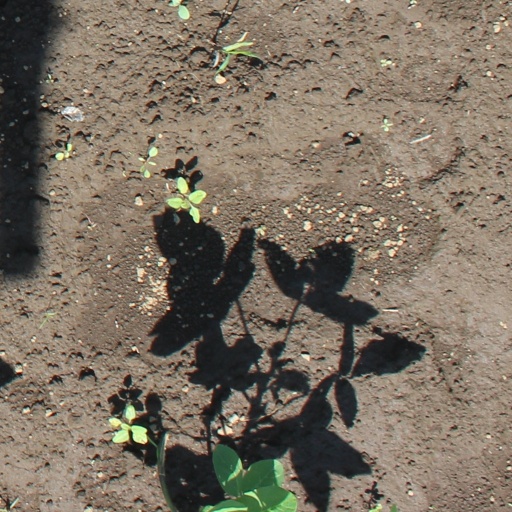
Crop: soybean